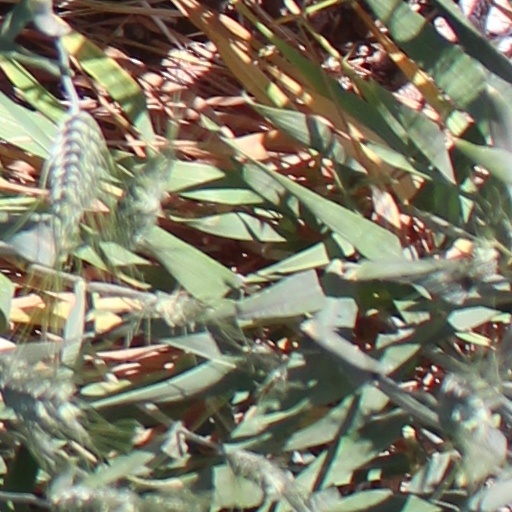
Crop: wheat